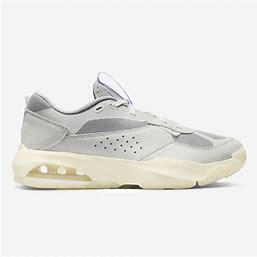
Brand: Jordan
Model: Air 200E